Égriselles-le-Bocage

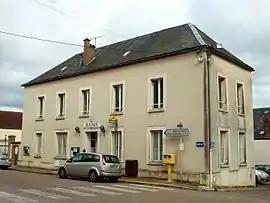
The town hall in Égriselles-le-Bocage

Égriselles-le-Bocage is a commune in the Yonne department in Bourgogne-Franche-Comté in north-central France.